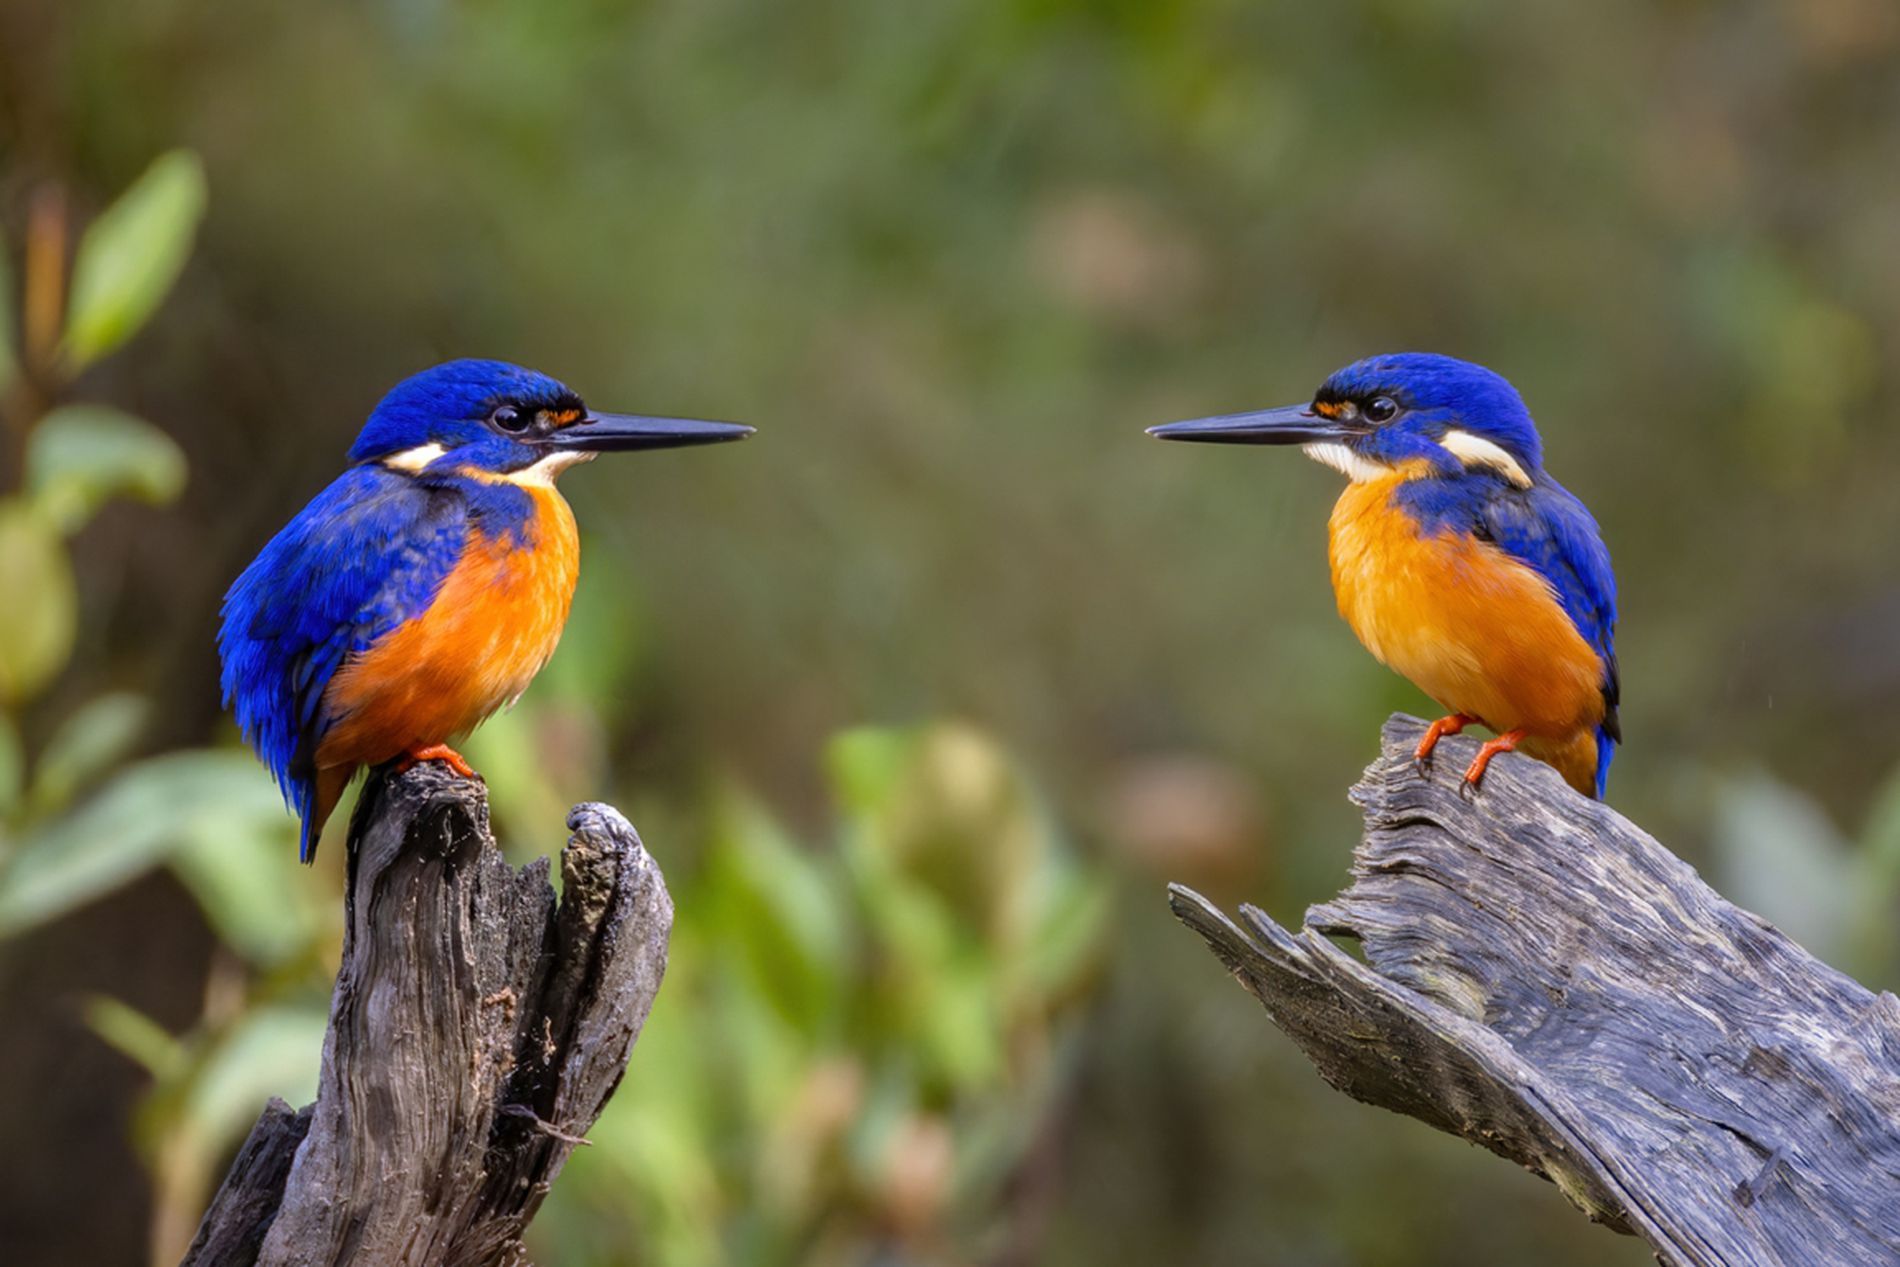
A bird on Wood
Two birds of kingfisher, facing each other and standing on two pieces of wood, the blurry background seems to be a greenery
A close up-angled shot, captured in daylight, the blurred background highlights the bird's vibrant details, the atmosphere of the shot is a serene, tranquil and beauty of wildlife nature.
Labels: Animal, Beak, Bird, Jay, Bee Eater, Bluebird, Wood, Plant, Tree, Blue Jay, Blurry nature, Kingfisher